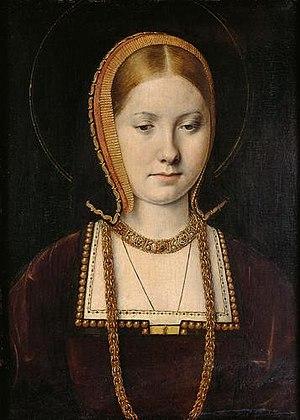
Les conjoints des souverains anglais sont les épouses des monarques d'Angleterre. Ce sont, pour la plupart, des femmes, qui ont toutes reçu le titre de reine. Les époux des souveraines régnantes, en revanche, ont porté différents titres : rois pour Philippe II d'Espagne, époux de Marie Iʳᵉ, ou Guillaume III, époux de Marie II, prince pour l'époux de la reine Anne. Le terme de consort, inexistant au Moyen Âge ou à la Renaissance, apparaît au XVIIᵉ siècle dans un contexte où une femme peut monter sur le trône, nécessitant une distinction entre une reine régnante et l'épouse du souverain. Il s'applique après l'avènement de la reine Anne pour désigner son époux, et sera repris pour désigner les conjoints des monarques britanniques, bien que n'apparaissant pas dans la titulature officielle, puis pour ceux de monarques d'autres États. Le royaume d'Angleterre a fusionné avec le royaume d'Écosse en 1707, pour former le royaume de Grande-Bretagne. Il n'y a donc plus de reines, ni princes consorts anglais, à partir de cette date.
Catherine d'Aragon ou Catalina en espagnol, née le 16 décembre 1485 à Alcala de Henares, en Castille, et morte le 7 janvier 1536 à Kimbolton, en Angleterre. Infante de Castille et d'Aragon, elle est reine consort d'Angleterre, avant de voir son mariage annulé par la volonté de son mari Henri VIII. Les circonstances dans lesquelles se déroule l'événement sont à l'origine de l'anglicanisme. Avant son mariage avec Henri VIII, elle fut mariée à Arthur Tudor, prince de Galles.
Michel Sittow, également connu sous le nom de Maître Michiel et de bien d'autres variantes, né vers 1469 à Reval, où il est mort en 1525 ou 1526, est un peintre estonien.